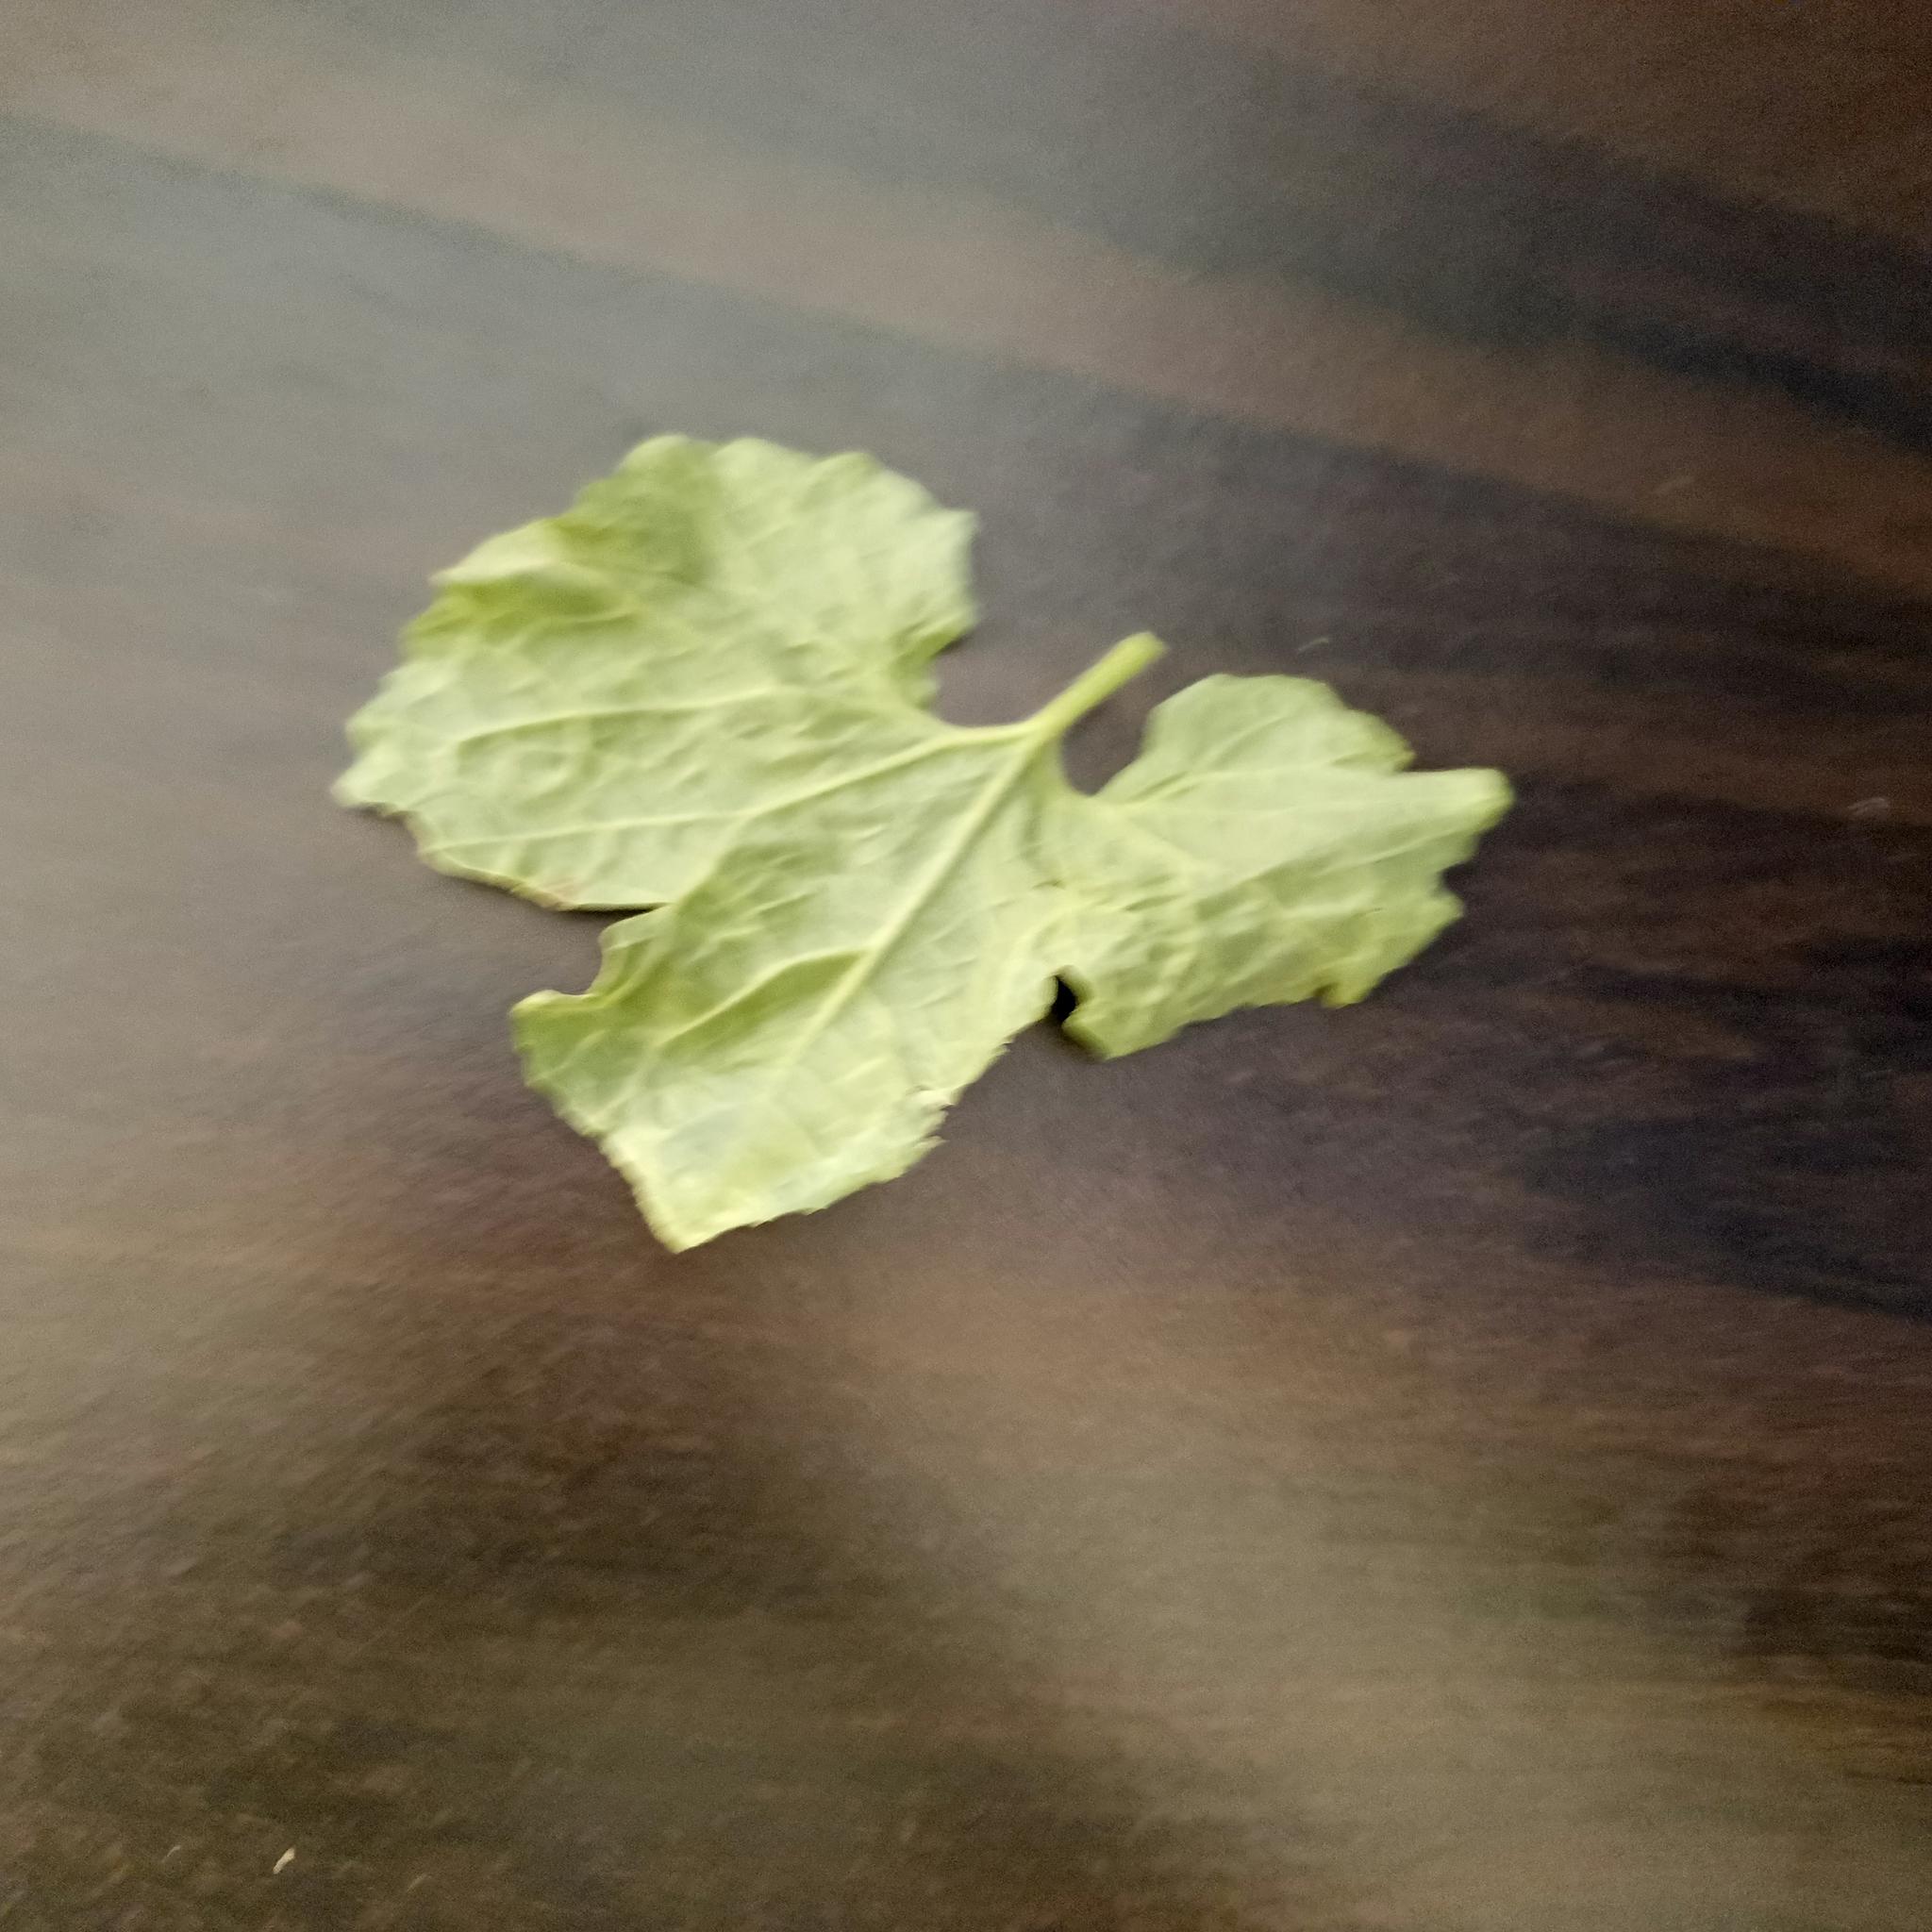
Label: Leaf curl